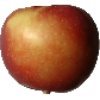
Label: braeburn_apple